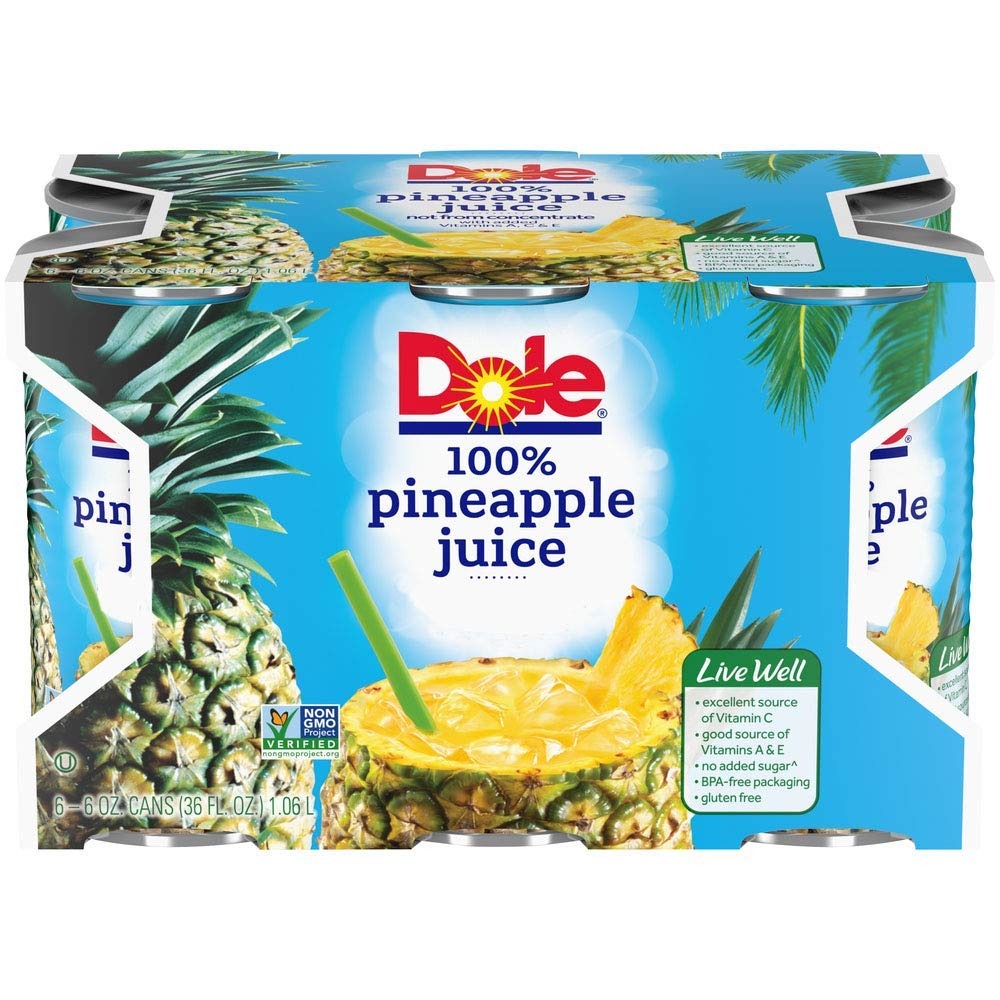
Item Name: DOLE 100% Pineapple Juice, 6 Ounce Can (Pack of 6)
Bullet Point 1: TROPICAL SWEETNESS: Pineapple is as delicious to drink as it is to eat. Pop open a can to enjoy a burst of naturally sweet, tropical 100% pineapple juice in every sip. Not from concentrate with added Vitamins A, C & E, it’s a delicious beverage.
Bullet Point 2: DELICIOUS PINEAPPLE: With Dole's shelf-stable pineapple products, you can have the fresh taste of ripe, sweet pineapple anywhere, anytime. For a delicious snack with the natural sweetness of pineapple, try Dole's Fruit Bowls, canned fruit or canned juices.
Bullet Point 3: HEALTHY SNACKS AND JUICES: From packaged shelf stable fruit and frozen fruit, to dried fruit and fruit juices, Dole Packaged Foods, LLC is a world leader in growing, sourcing, distributing, and marketing fruit and healthy snacks to brighten your day.
Bullet Point 4: HEALTHY SNACKS AND JUICES: From packaged shelf stable fruit, to dried fruit, fruit juices, and frozen fruit, Dole is a world leader in growing, sourcing, distributing, and marketing packaged fruit and healthy snacks to brighten your day.
Bullet Point 5: REFRESHING FLAVOR: Try the refreshing bright flavor of Dole's packed fruit, fruit juice, and other pantry staples in all your favorite recipes!
Value: 36.0
Unit: Fl Oz

Price: 4.99